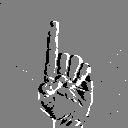
ASL letter: d